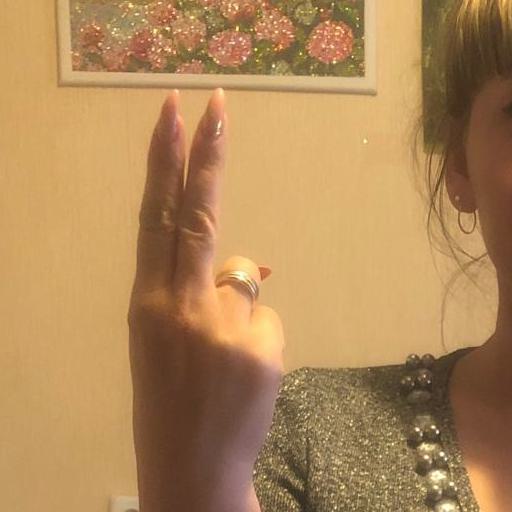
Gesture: two_up_inverted